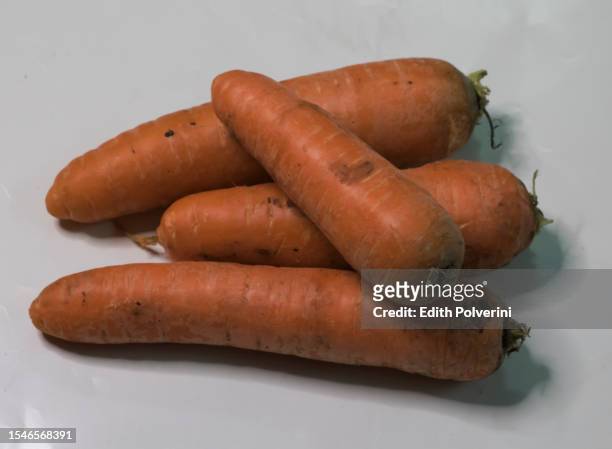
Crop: unknown
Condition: carrot_carrot_cavity_spot